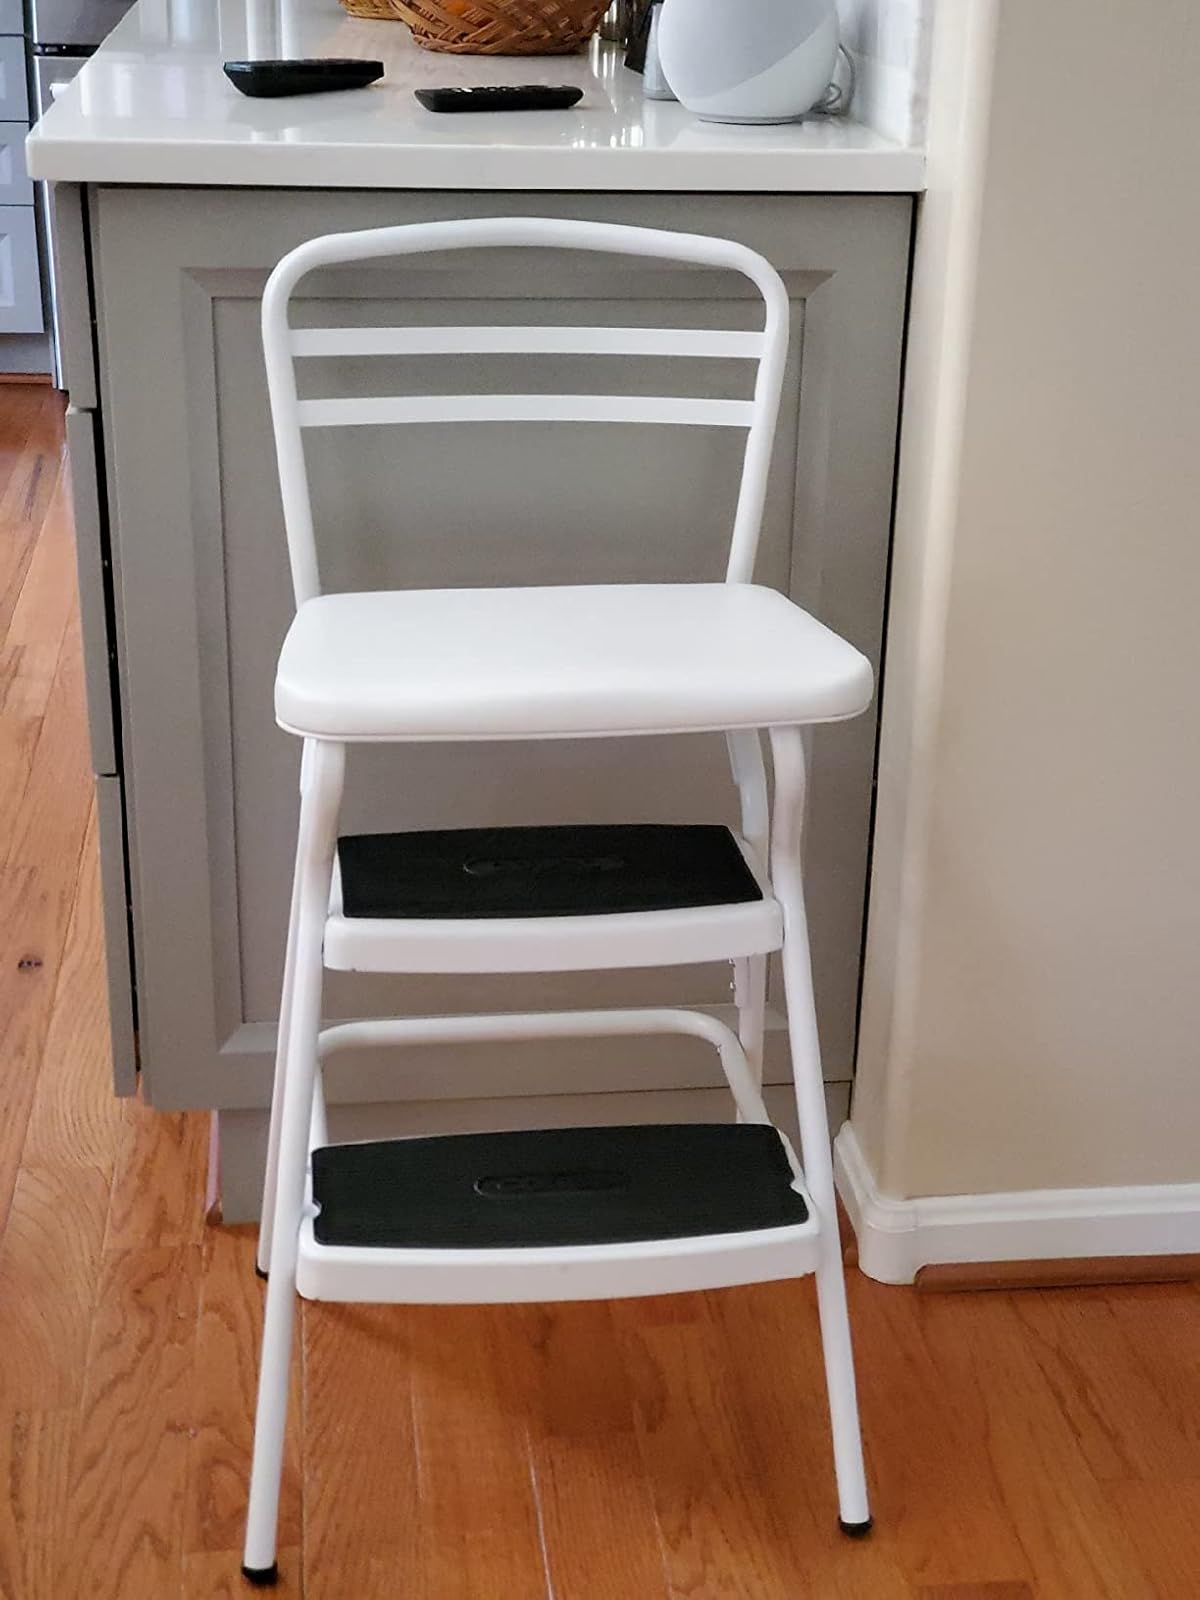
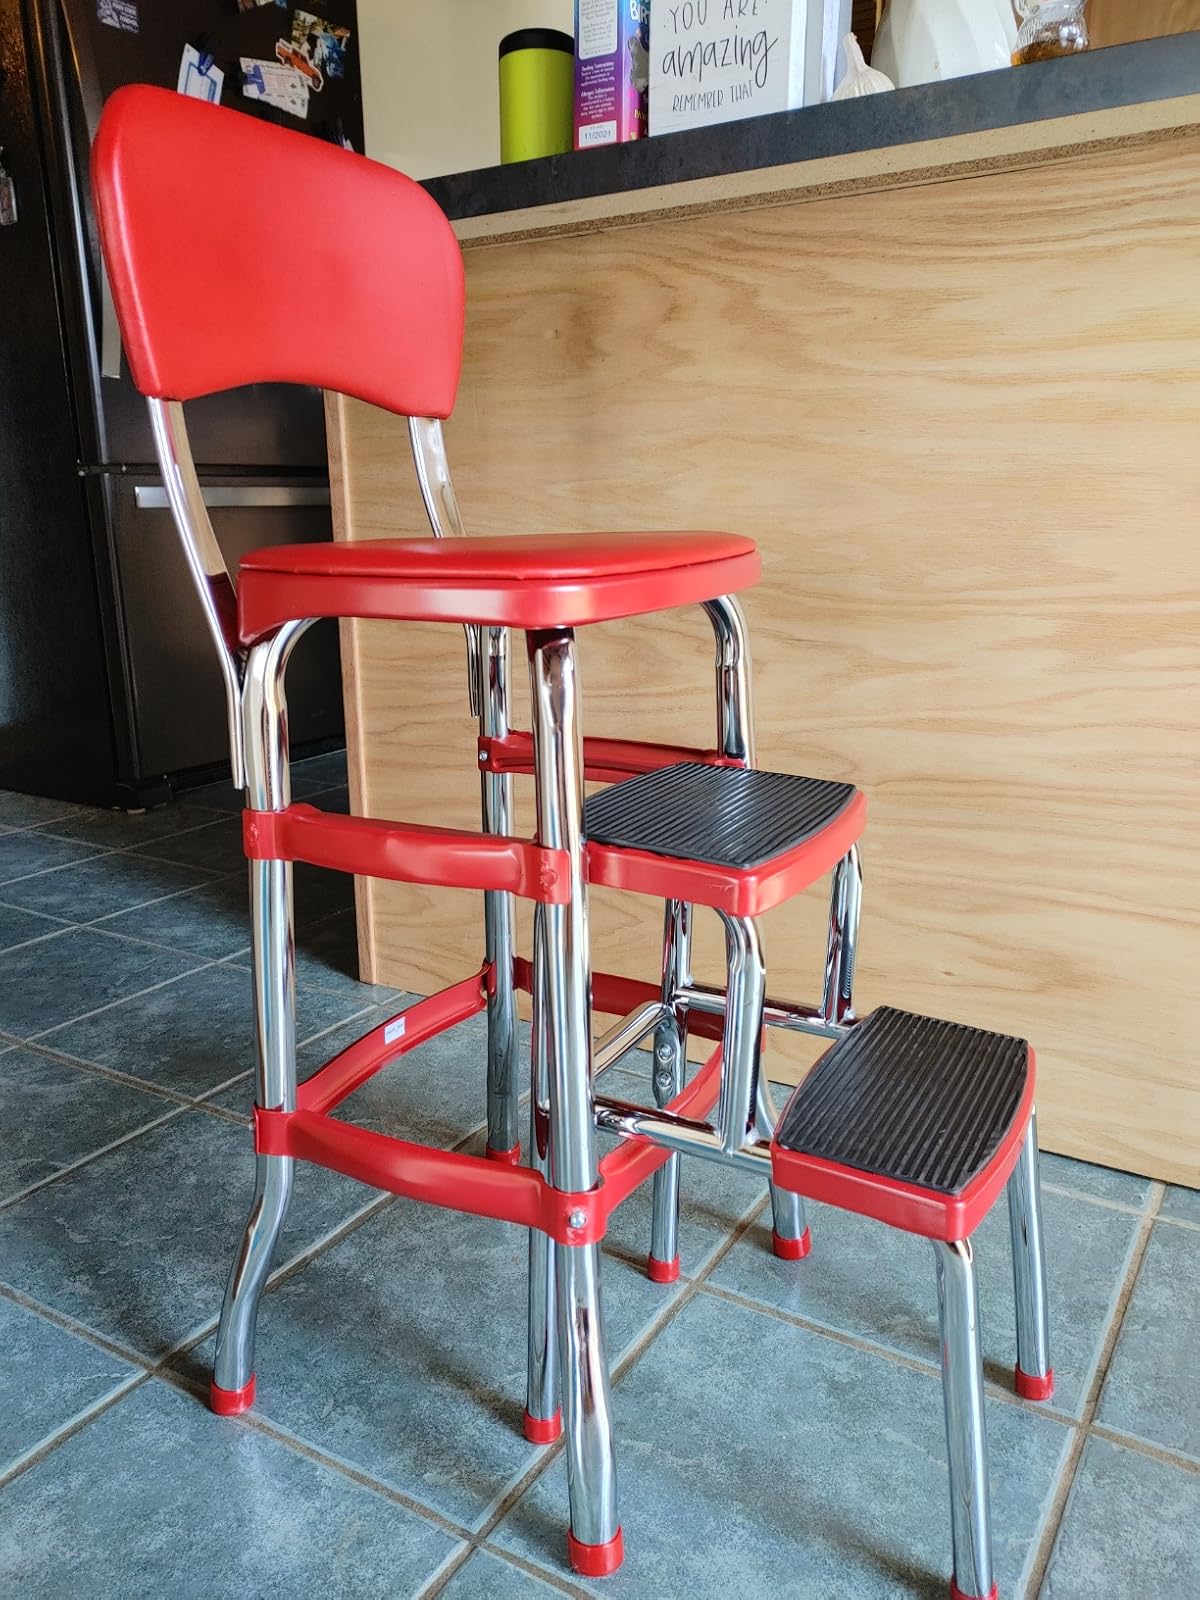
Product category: items_chair
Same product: no